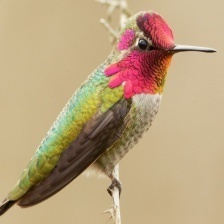
Species: ANNAS HUMMINGBIRD
Scientific name: CALYPTE ANNA
ImageNet parent category: hummingbird